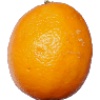
Label: Lemon Meyer 1